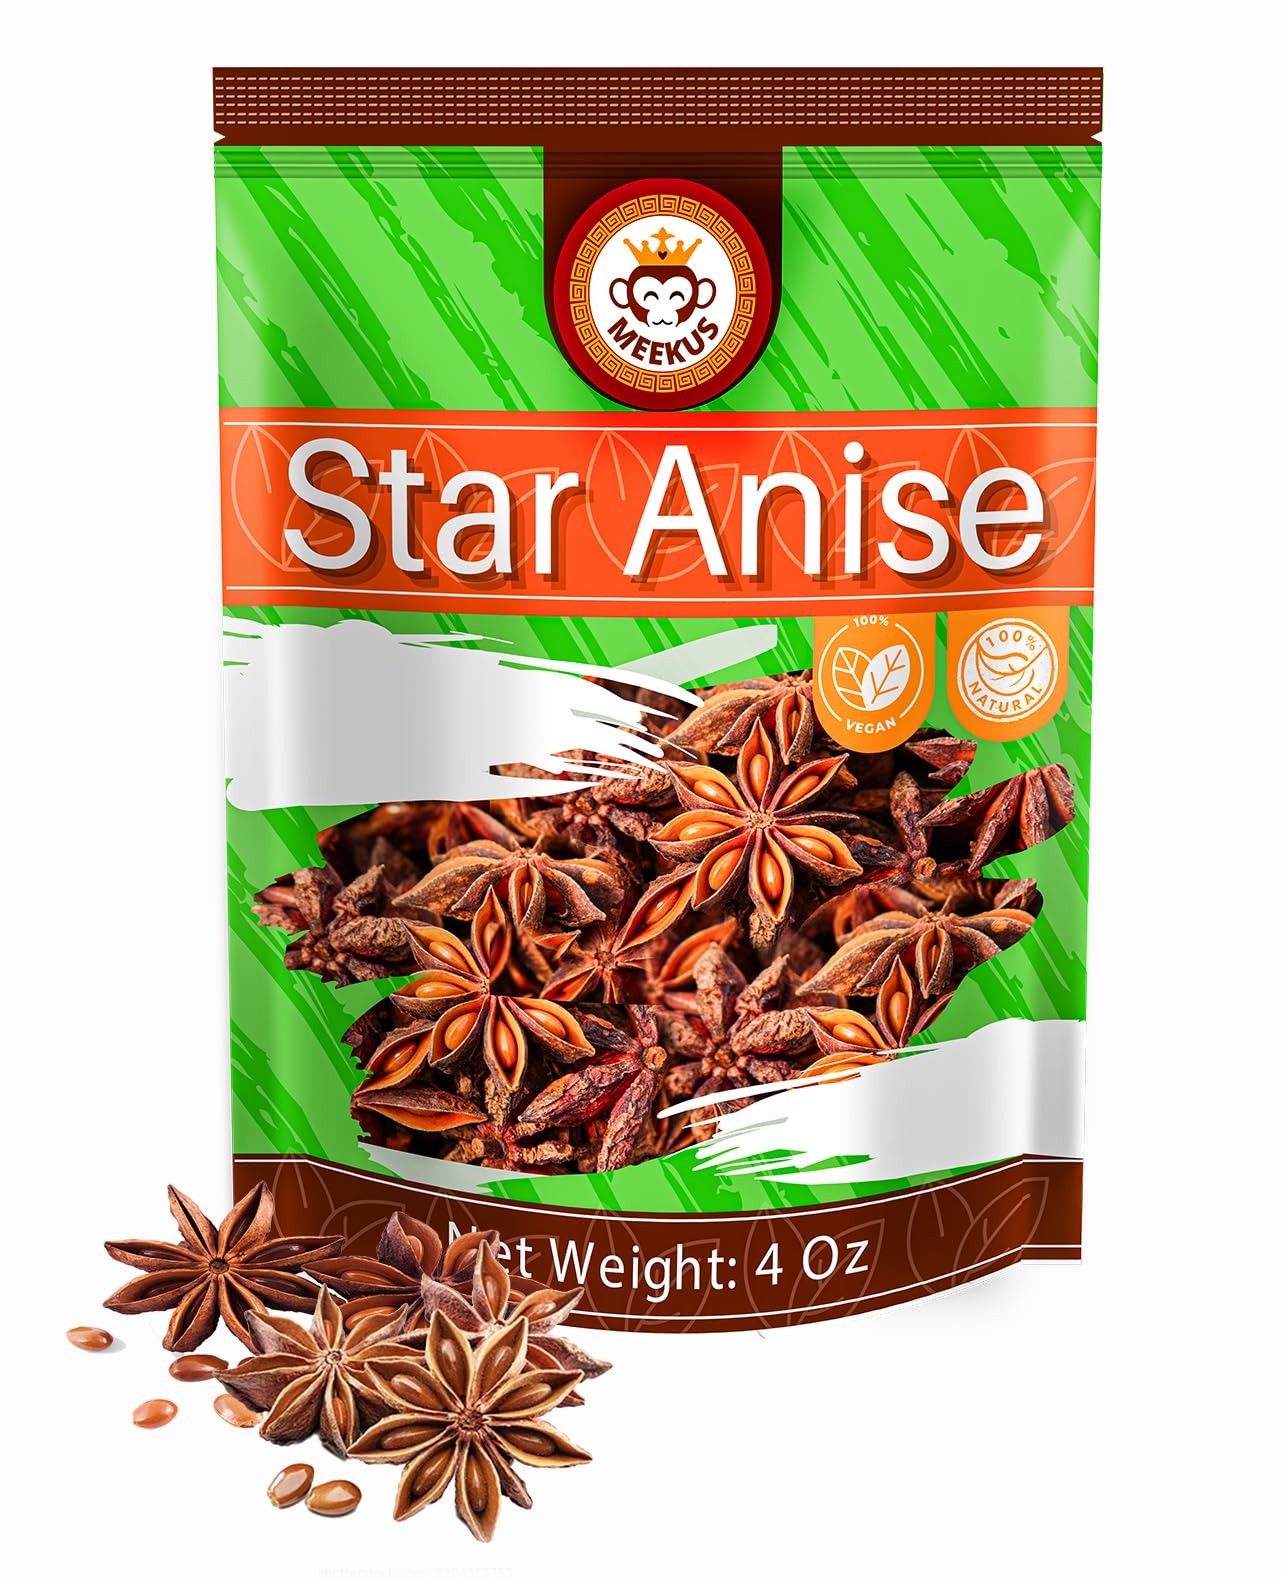
Item Name: Meekus Premium Star Anise Whole - Aromatic Spice for Flavorful Seasoning & Tea- Pure Star Anise Seeds, Ideal for Culinary Use - 4 oz (1 Pack）
Bullet Point 1: Aromatic Assurance - Our star anise (anis estrellado entero) brings a robust depth to your pantry, its high-quality, unbroken form also serves as a visual delight, perfect for infusing your culinary creations with taste and aesthetic appeal, without worrying about unwanted additives.
Bullet Point 2: Culinary Versatility - Our star anise is perfect for brewing a warm, soothing cup of tea and is ideal for various recipes. From marinades to desserts, these aromatic seeds will add a layer of complexity to your cooking, making it a staple for any kitchen.
Bullet Point 3: Enhanced Flavor Experience - Elevate your culinary creations with our premium star anise seeds, known for their potent flavor that outshines ordinary seasoning. Transform your dishes with a touch of this aromatic spice, offering a flavor intensity that ensures a memorable dining experience with every bite. Ideal for seasoning meats, baking treats, or crafting complex sauces, ensure your recipes will be remembered for their distinctive taste.
Bullet Point 4: Convenient & Creative - With our star anise, you're not just buying a spice; you're unlocking a world of culinary potential. are designed for those who appreciate the fine balance of flavors in their pickling spice mix or the delicate undertones in a freshly brewed cup. Our star anise is a testament to the art of cooking, offering a convenient way to add a high-impact flavor to your dishes without overwhelming them.
Bullet Point 5: Benefit - Trusted Quality - MEEKUS takes pride in offering a spice that meets your high standards. Our star anise is meticulously selected to ensure that every packet delivers a consistent flavor profile. our product stands out in your spice rack, ready to enhance your favorite dishes. Trust in the MEEKUS name for a spice that promises purity, potency, and a superior taste experience.
Product Description: <p>Embark on a culinary journey with our selection of whole star anise, a spice cherished around the world for its unique licorice flavor and captivating aroma. Perfect for those who like to add an exotic flavor to their dishes, our Star Anise Pods are a must-have for any spice lover. Each pod is a guarantee of quality and has been carefully selected to ensure you only receive the best products for your kitchen creations. </p> <p>Our star anise can be used in more than just cooking. It’s also a great ingredient in a soothing cup of star anise tea. Whether you're brewing a warm, comforting beverage or flavoring your favorite recipes, from Middle Eastern sweets to Chinese cooking, our star anise brings a touch of magic to every dish. Thanks to its versatility, it pairs well with a variety of spices, including cinnamon sticks, cloves, and paprika, making it a must-have in any well-stocked spice cabinet. Unlock the full potential of your cooking skills with our charming star anise! </p>
Value: 4.0
Unit: Ounce

Price: 5.99